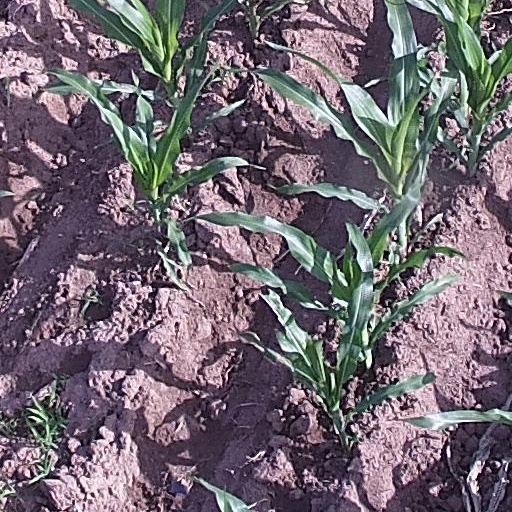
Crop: maize; corn